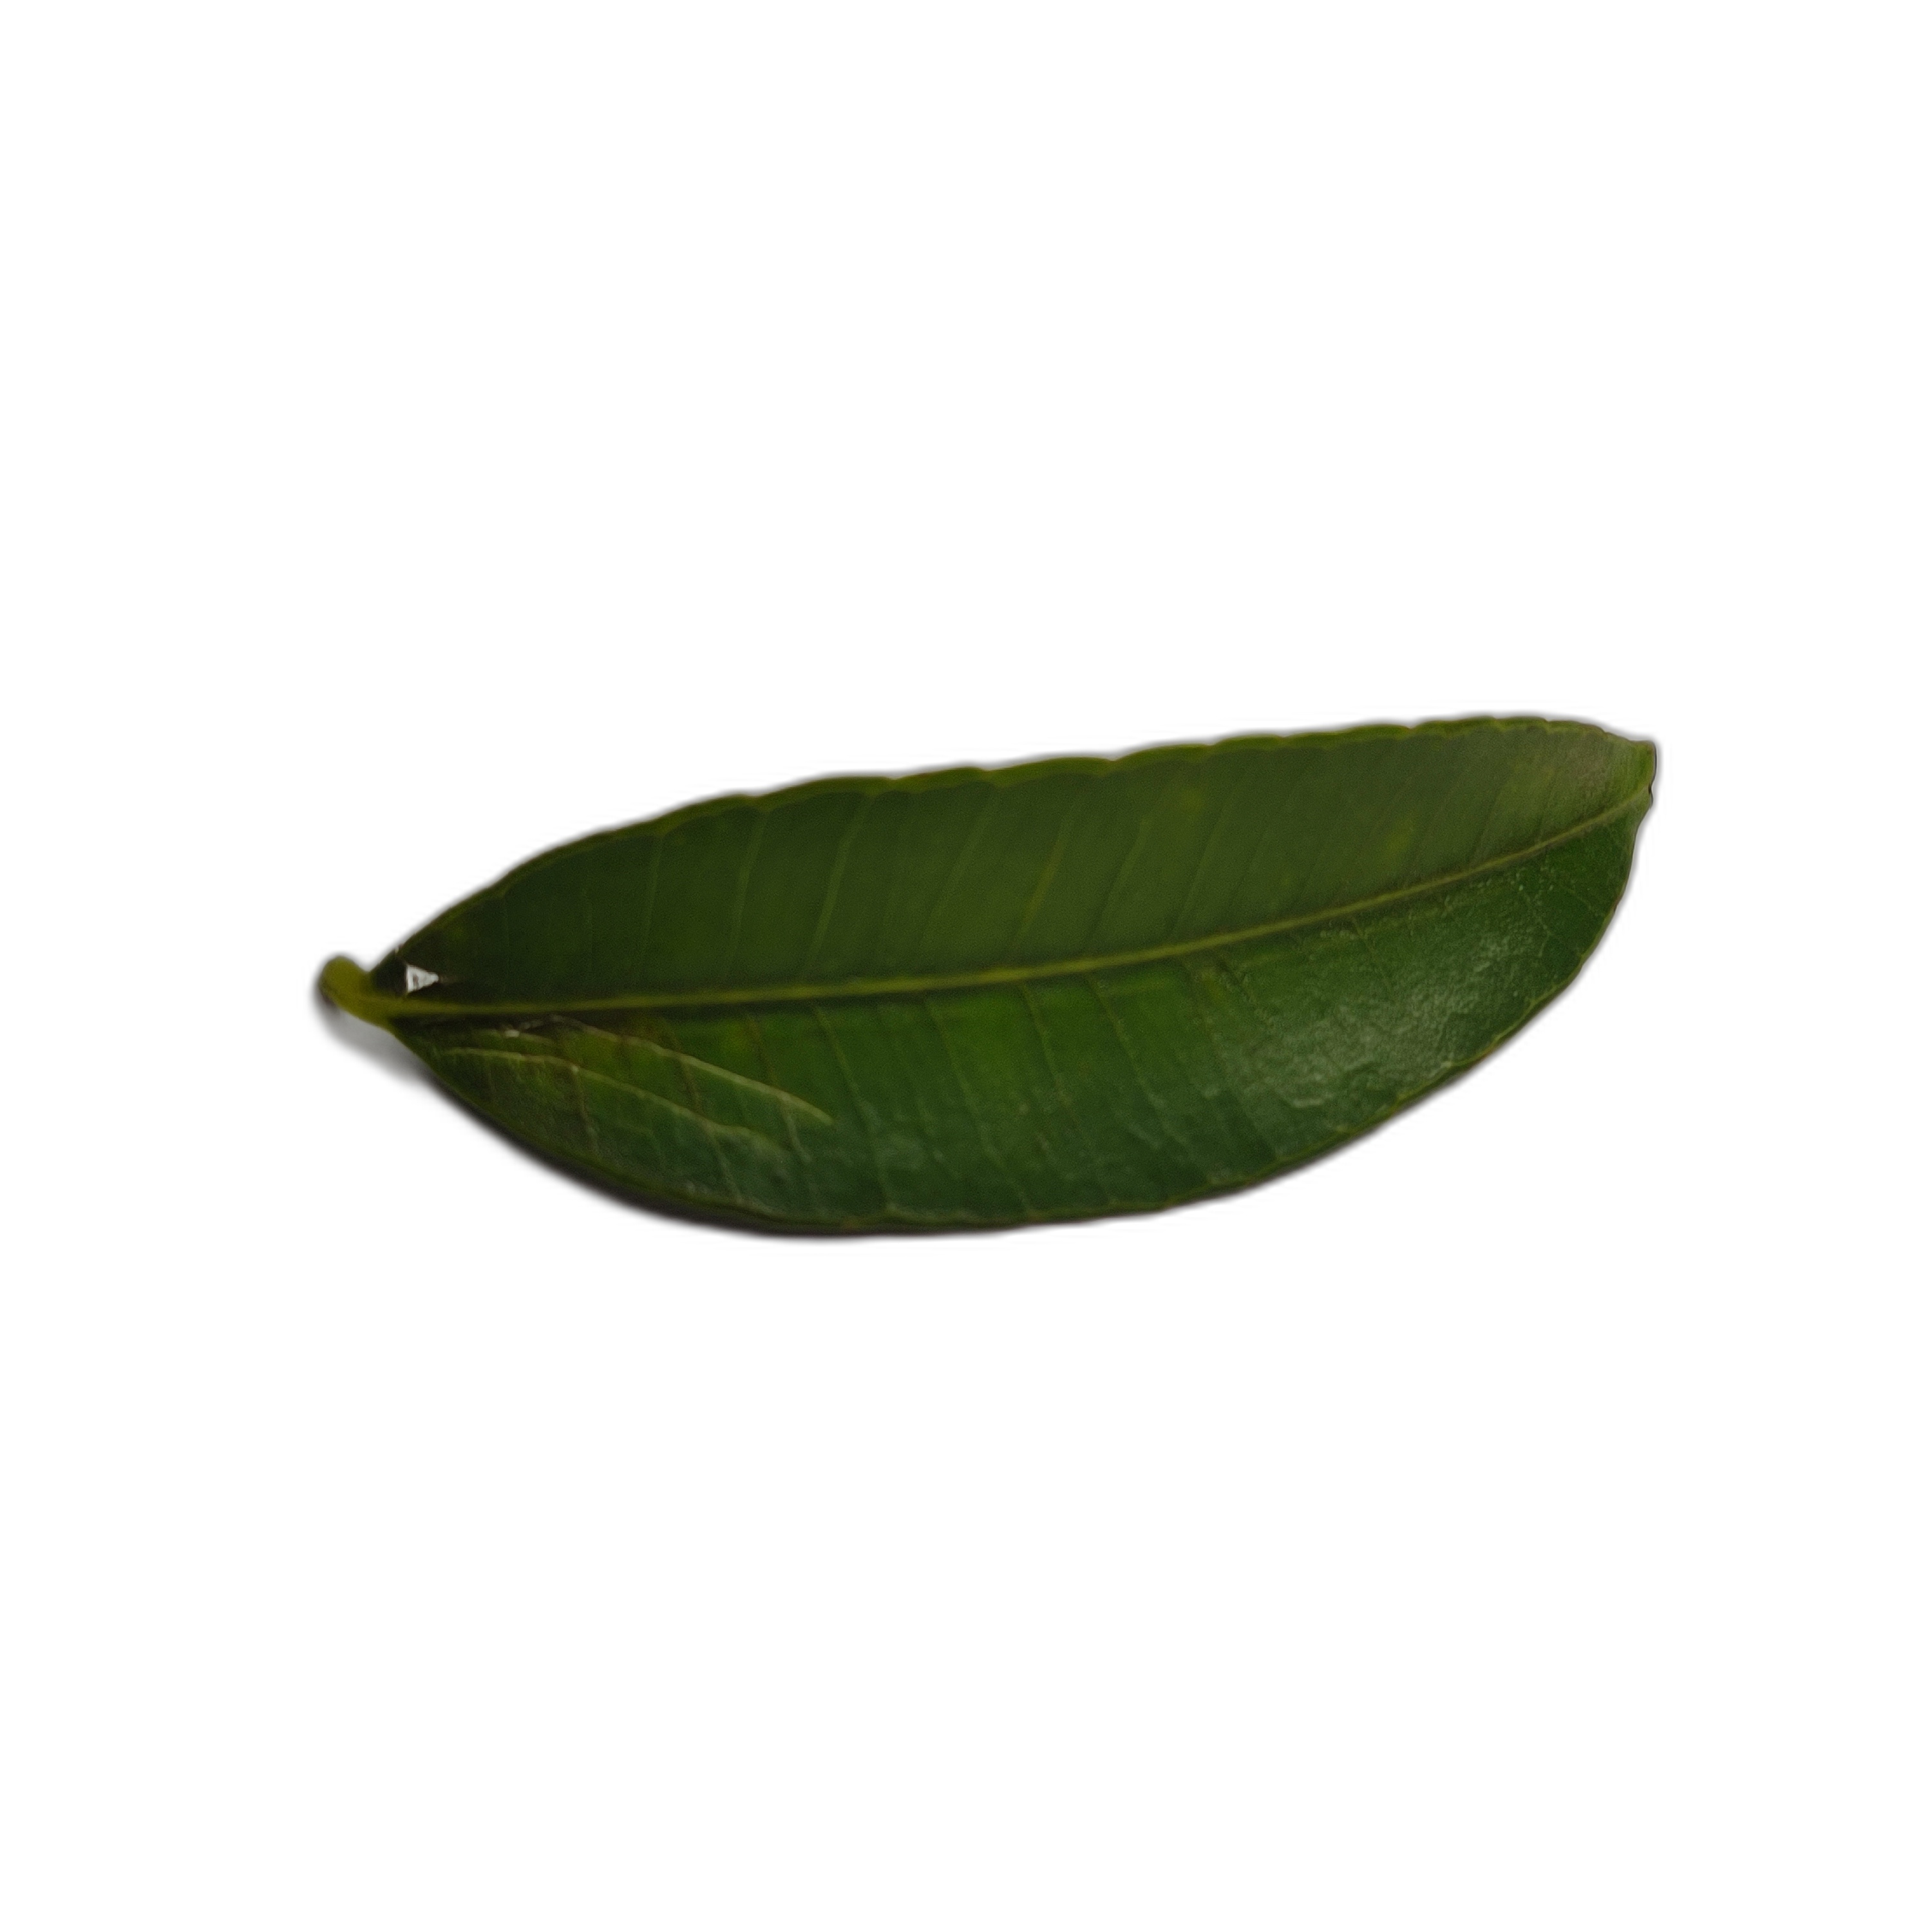
Label: healthy